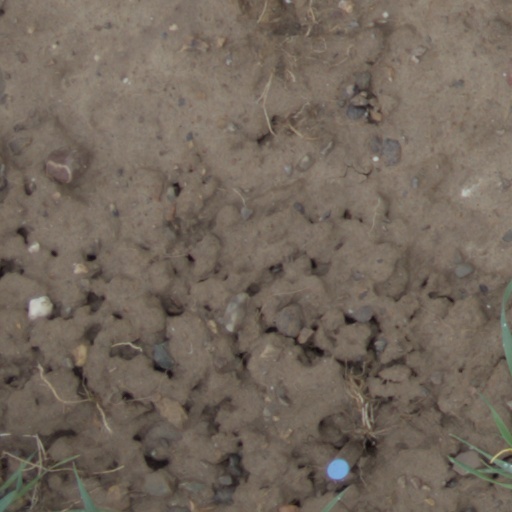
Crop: wheat